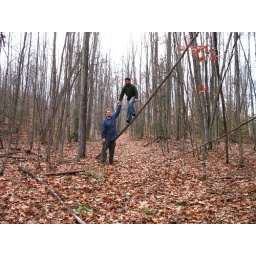
And and I attempting to clear fallen trees off of the trail by holding hands